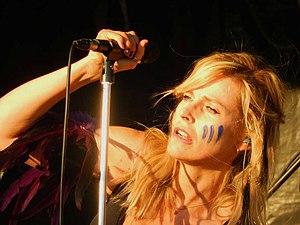
Kohann 13 08 2015 Ploemeur
Kohann est une auteure-compositrice-interprète bretonne de pop/electro. La formation de trip hop s'est formée en 1999 mais depuis la fin du groupe, Kohann est le nom de scène de la chanteuse, Michèle Gaurin.